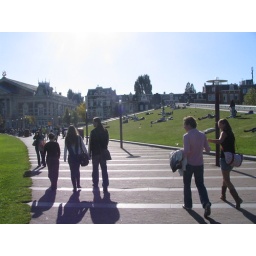
Notice the grass slope on the right side of the picture - It is the roof of the biggest super store in Amsterdam !